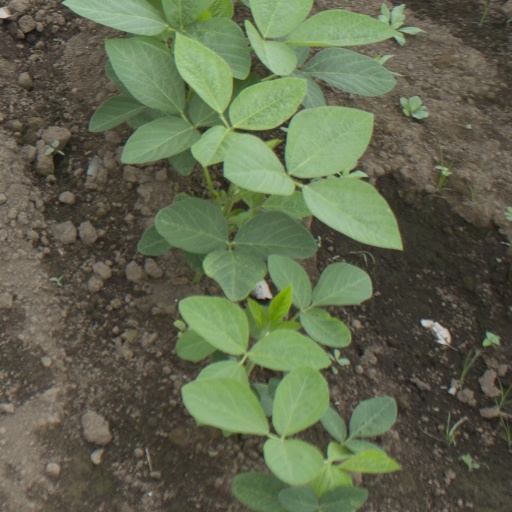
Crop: soybean